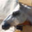
Label: horse